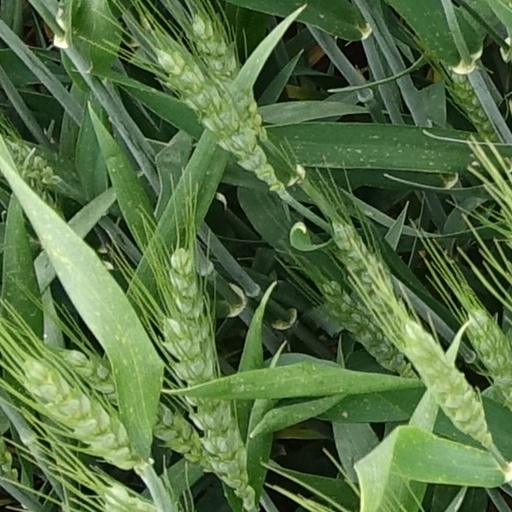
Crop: wheat